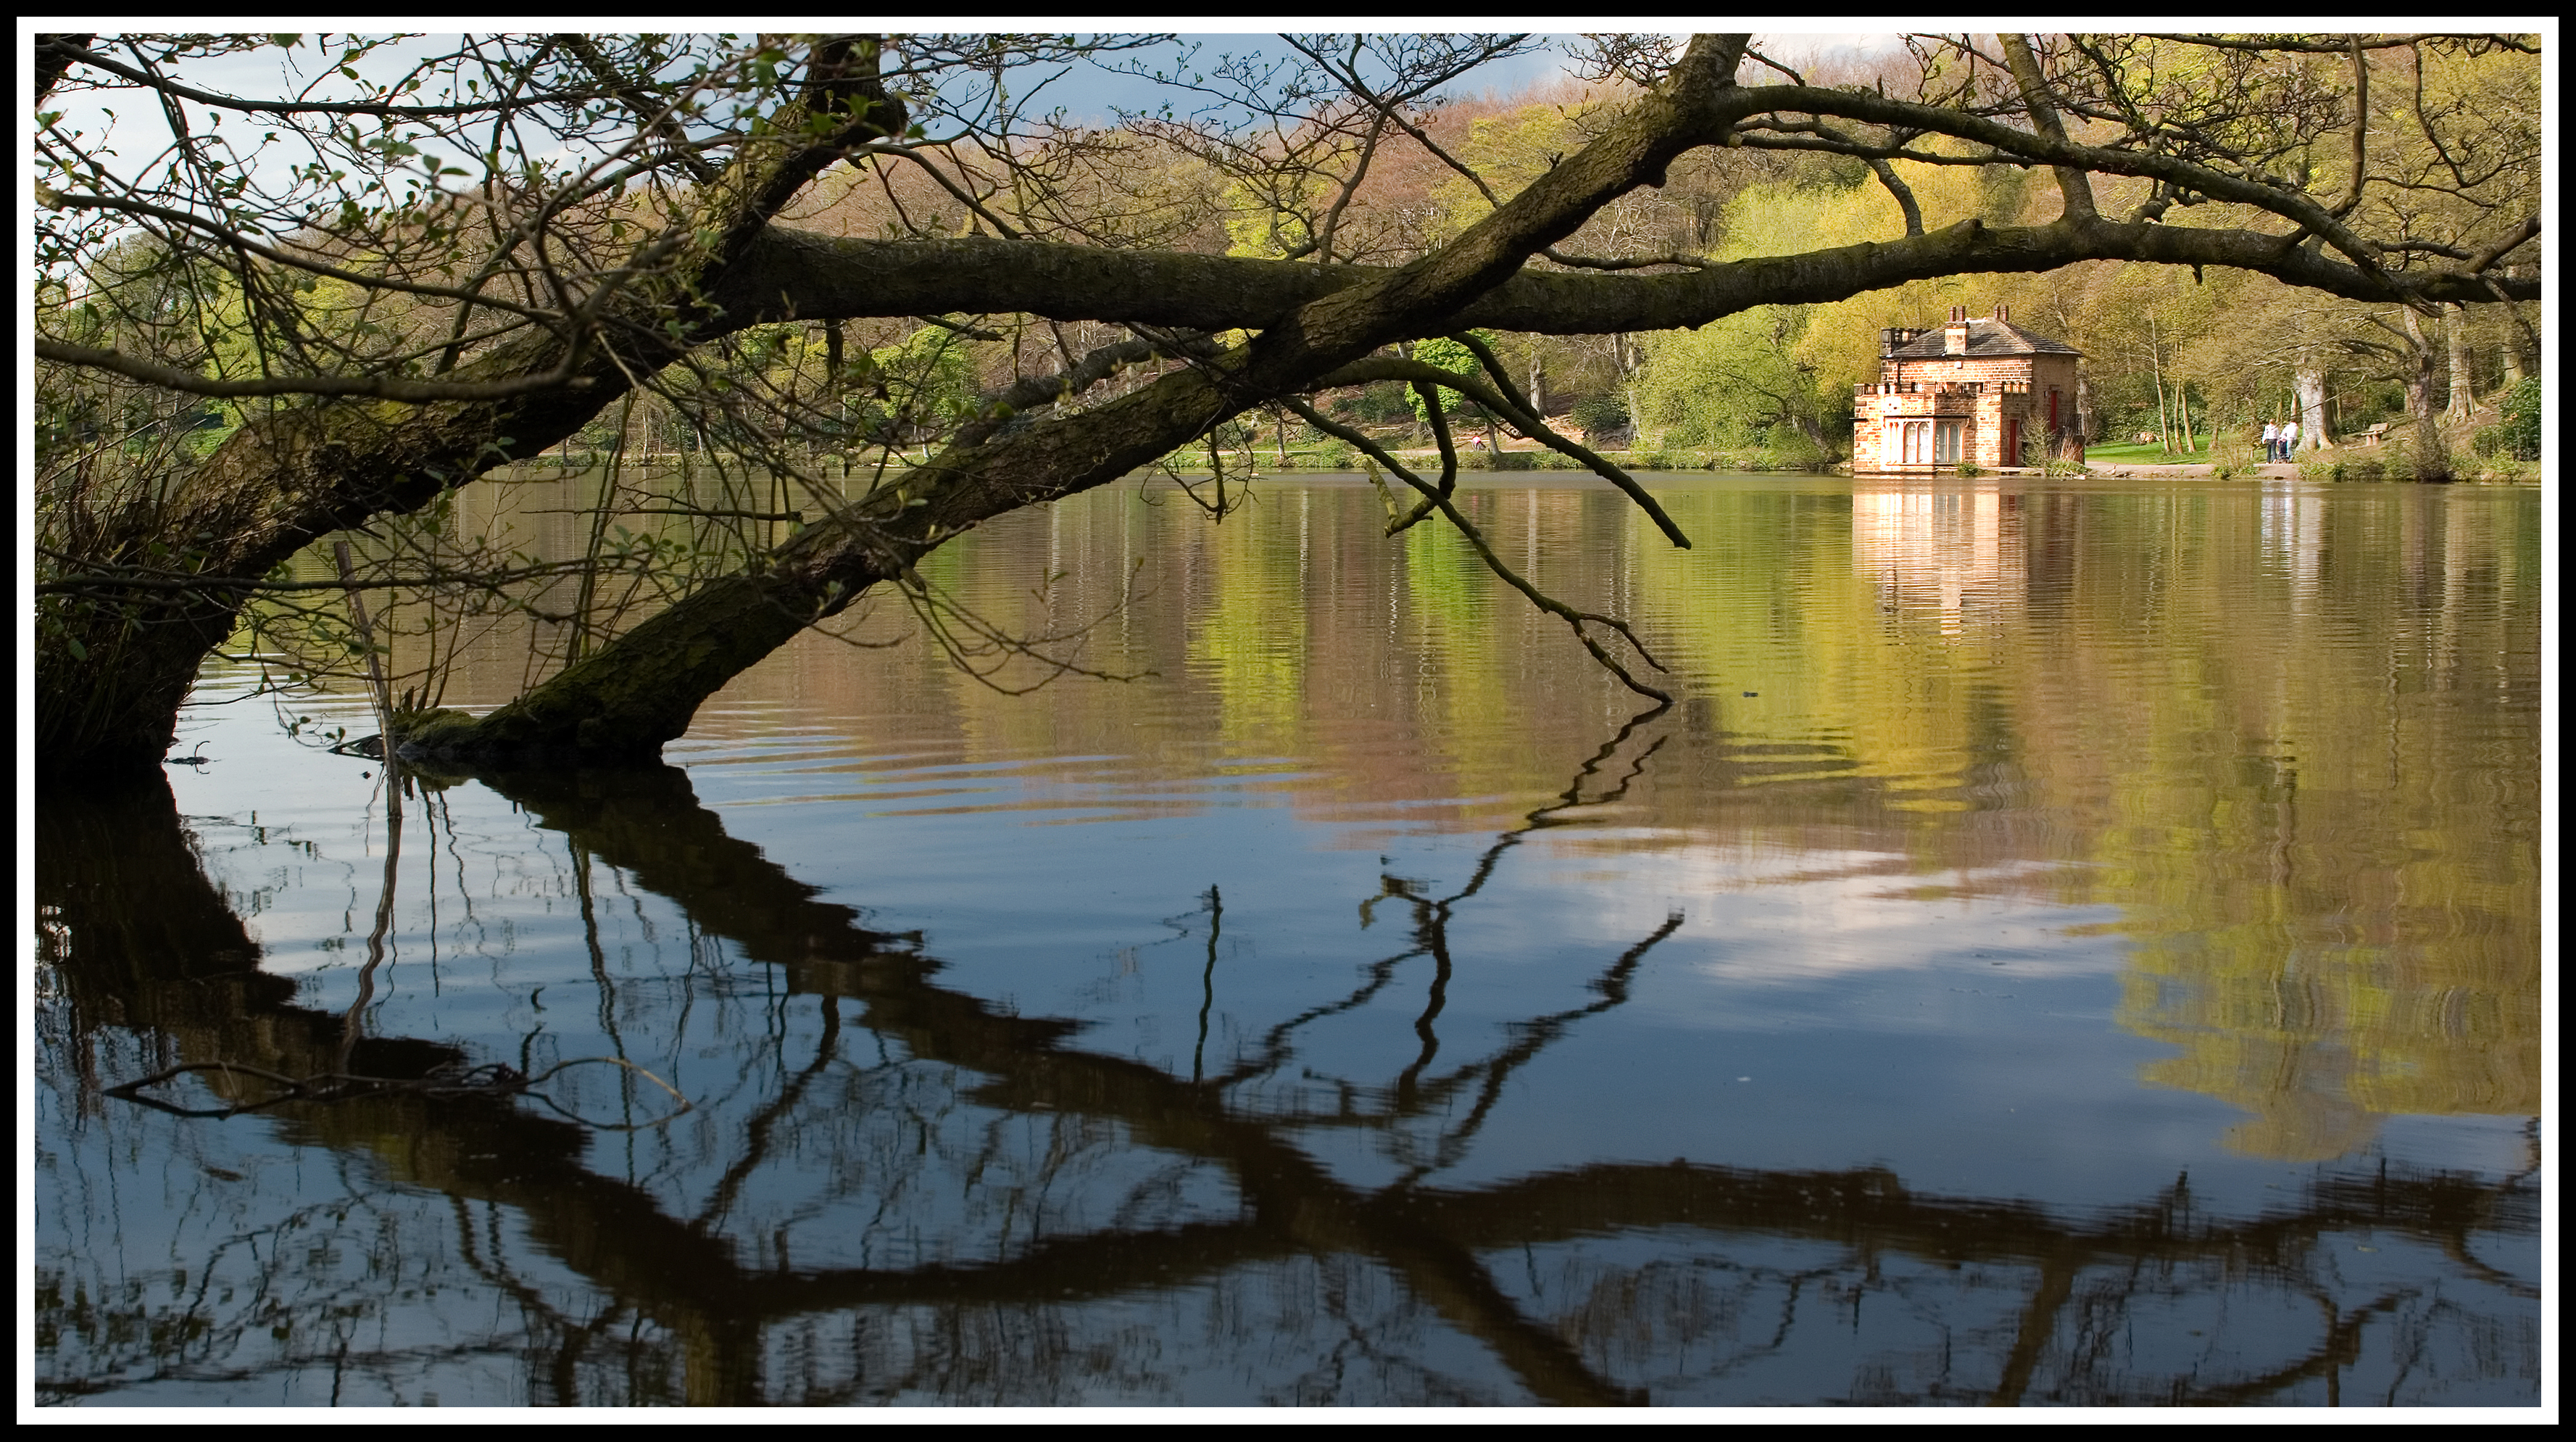
tree, water, nature, branch, lake, river, pond, reflection, autumn, season, waterway, wetland, woody plant, bayou